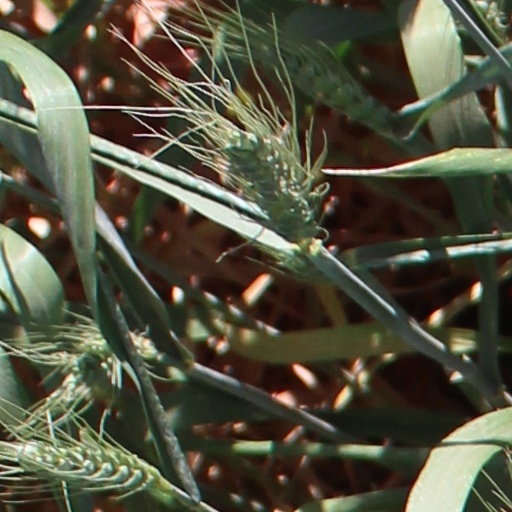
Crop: wheat